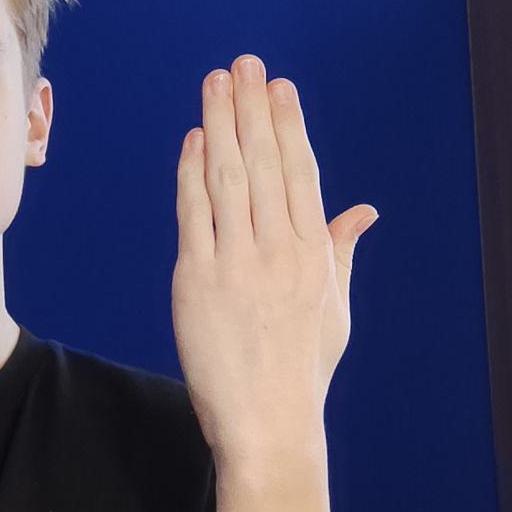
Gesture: stop_inverted